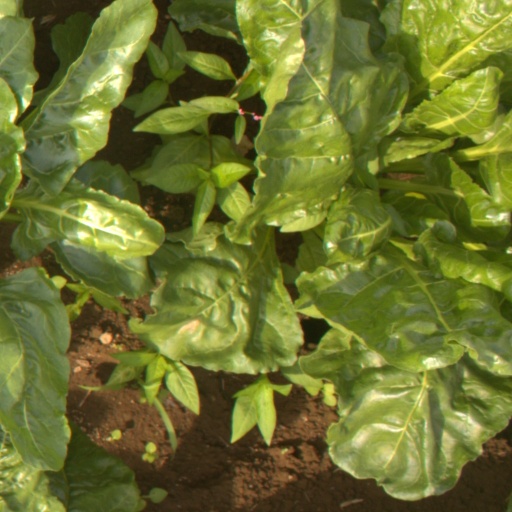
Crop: sugar beet